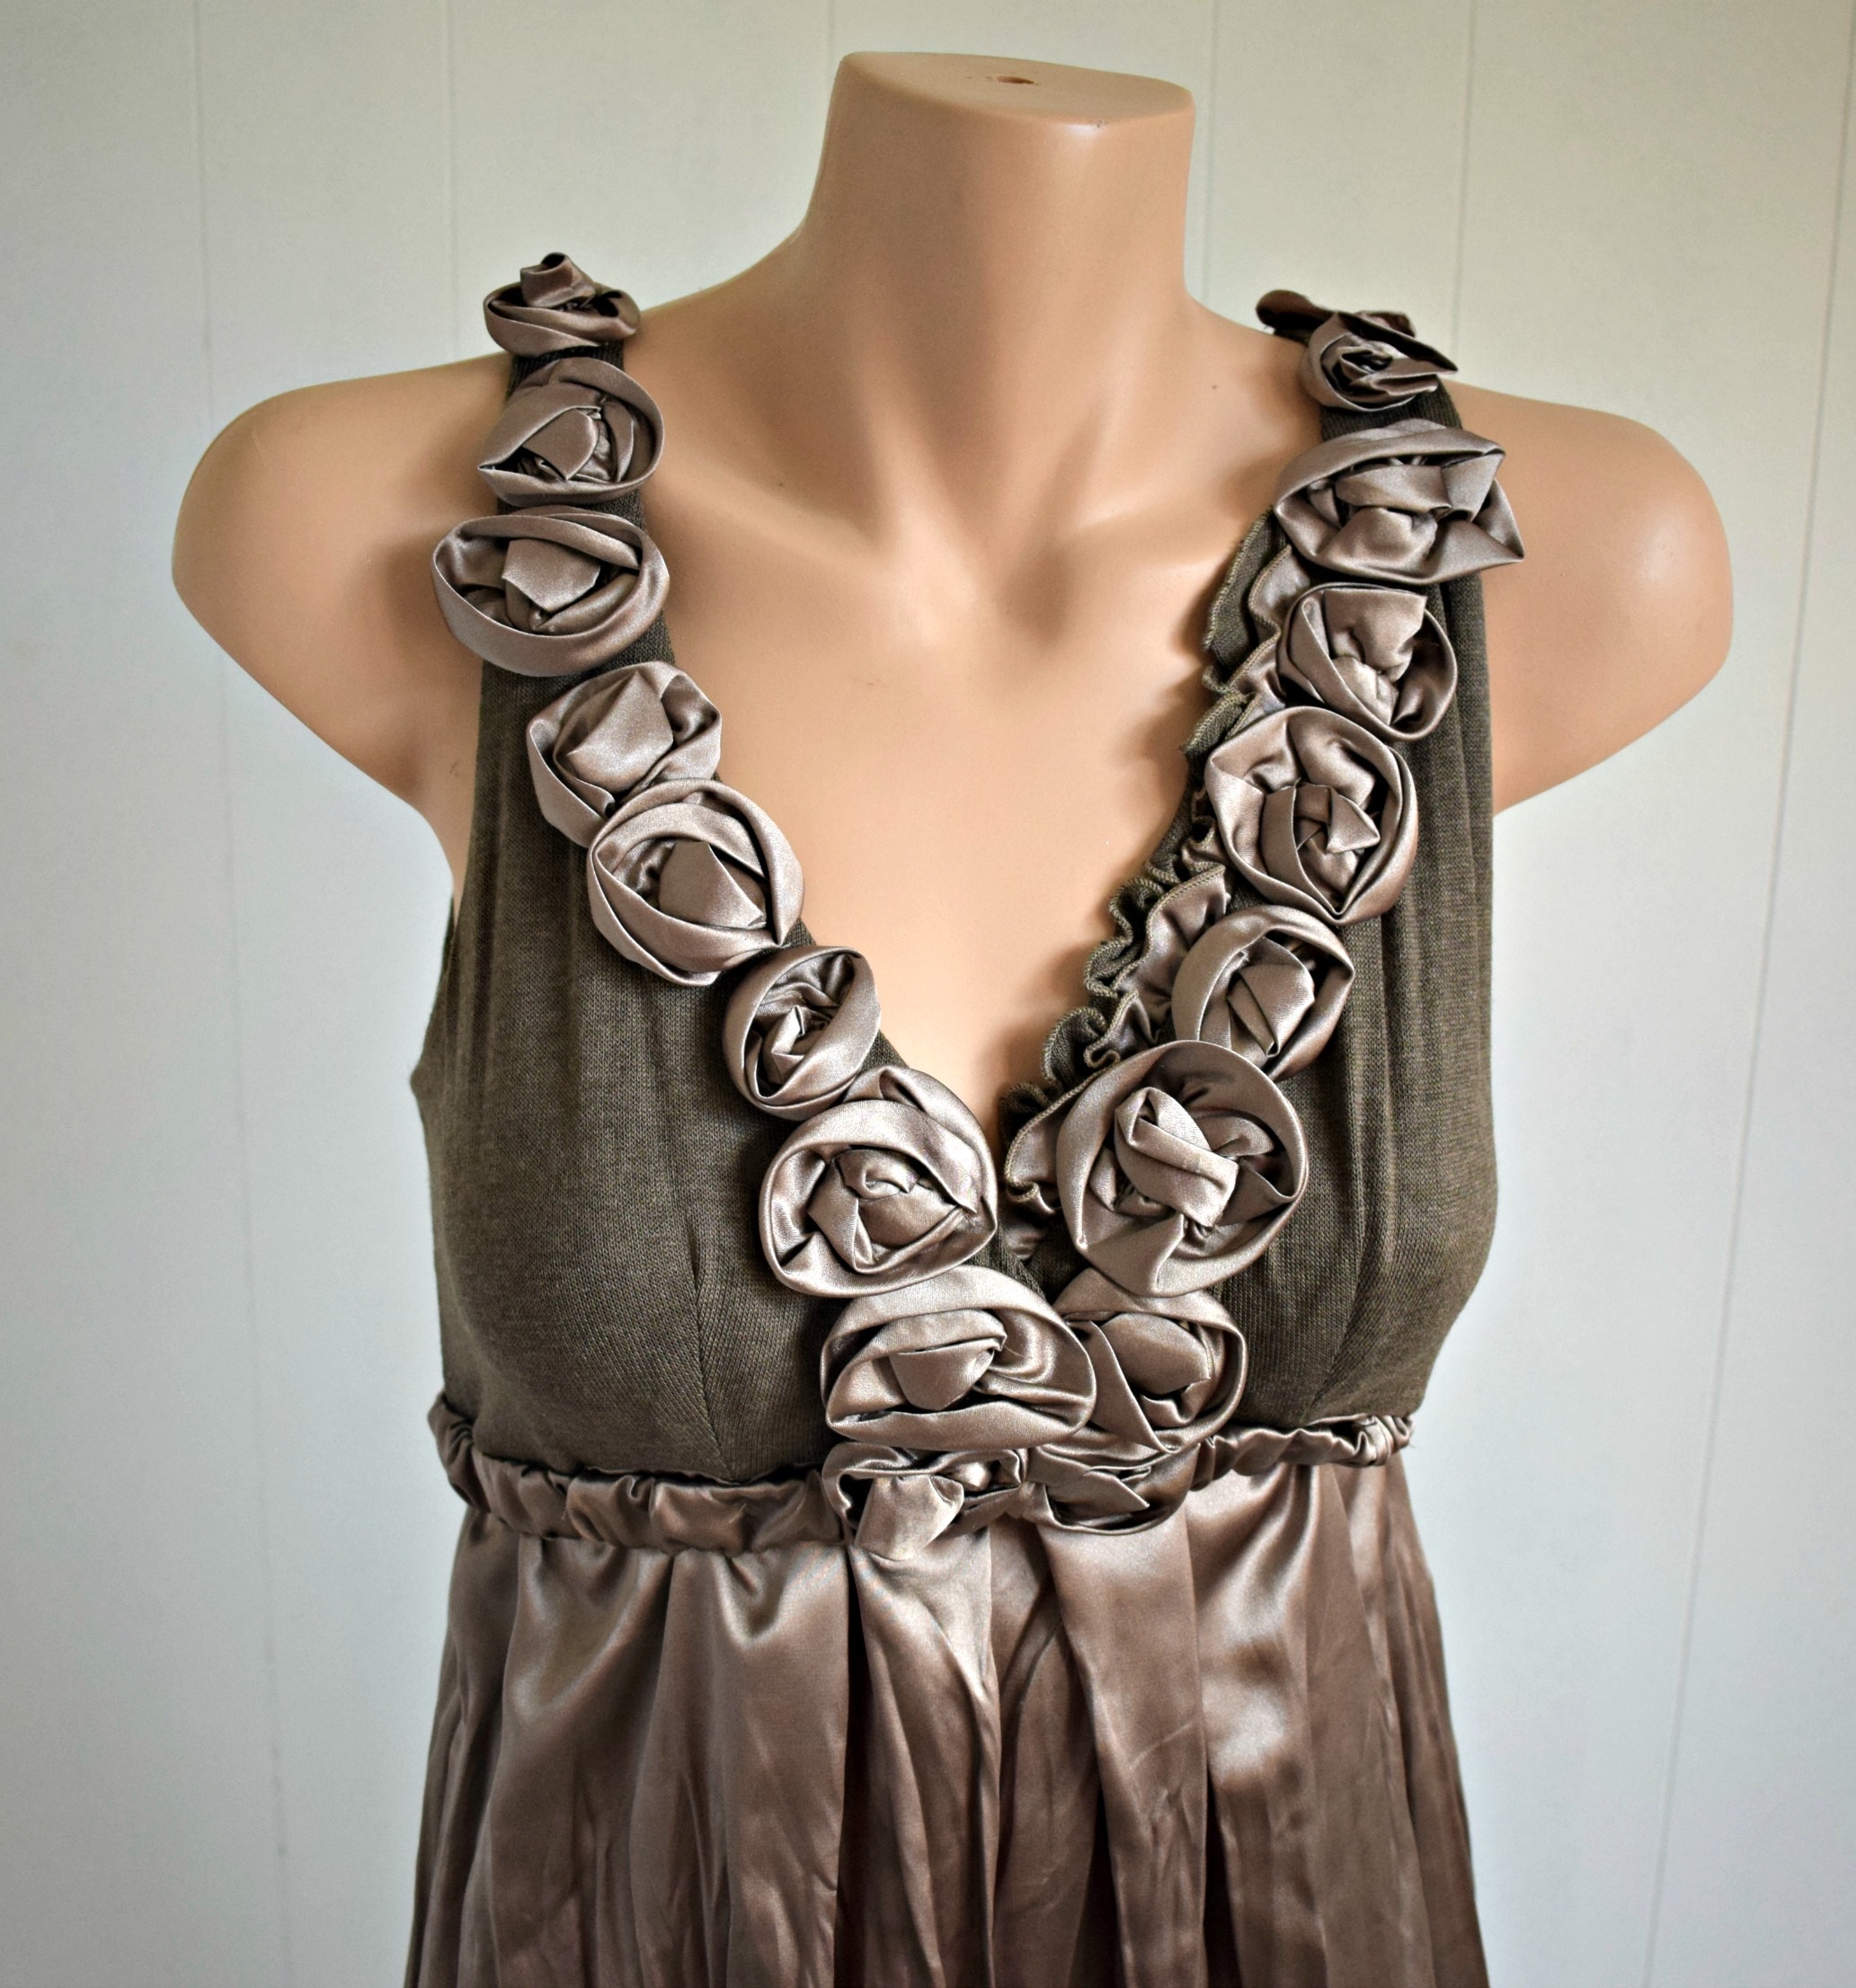
woman, chain, evening, pattern, brown, fashion, clothing, shopping, arm, outerwear, garment, human body, mannequin, textile, art, dress, gold, neck, style, clothes, gown, rosette, sleeve, formal wear, fashion accessory